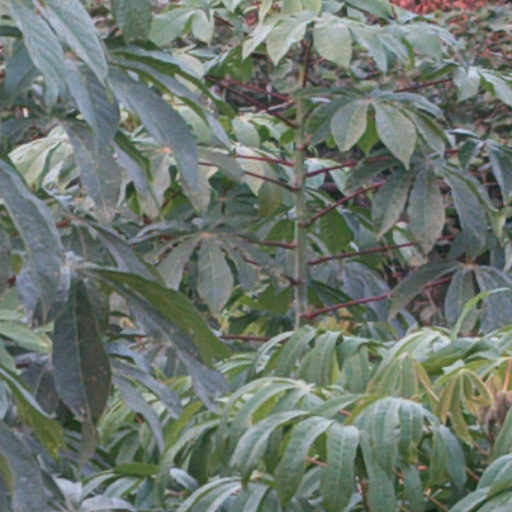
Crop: cassava